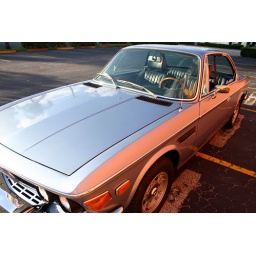
Caught my 73 BMW 3.0 CS coupe as the sun set, and reflected against an orange building